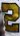
Number: 2